Self-Portrait of the Artist with her Father

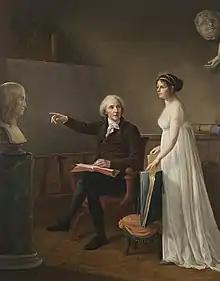
"Self-Portrait of the Artist with her Father" (1801) by Constance Mayer

Self-Portrait of the Artist with her Father is an oil on canvas painting by Constance Mayer, showing her with her father Pierre and (left) a bust of Raphael, to which he points as an example for her. First exhibited at the Paris Salon of 1801 as "Standing Portrait of a Father and his Daughter", it was bought at auction at Sotheby's New York in 1989 for $120,000 by its present owner, the Wadsworth Atheneum, a record price at auction for the artist until June 2023.